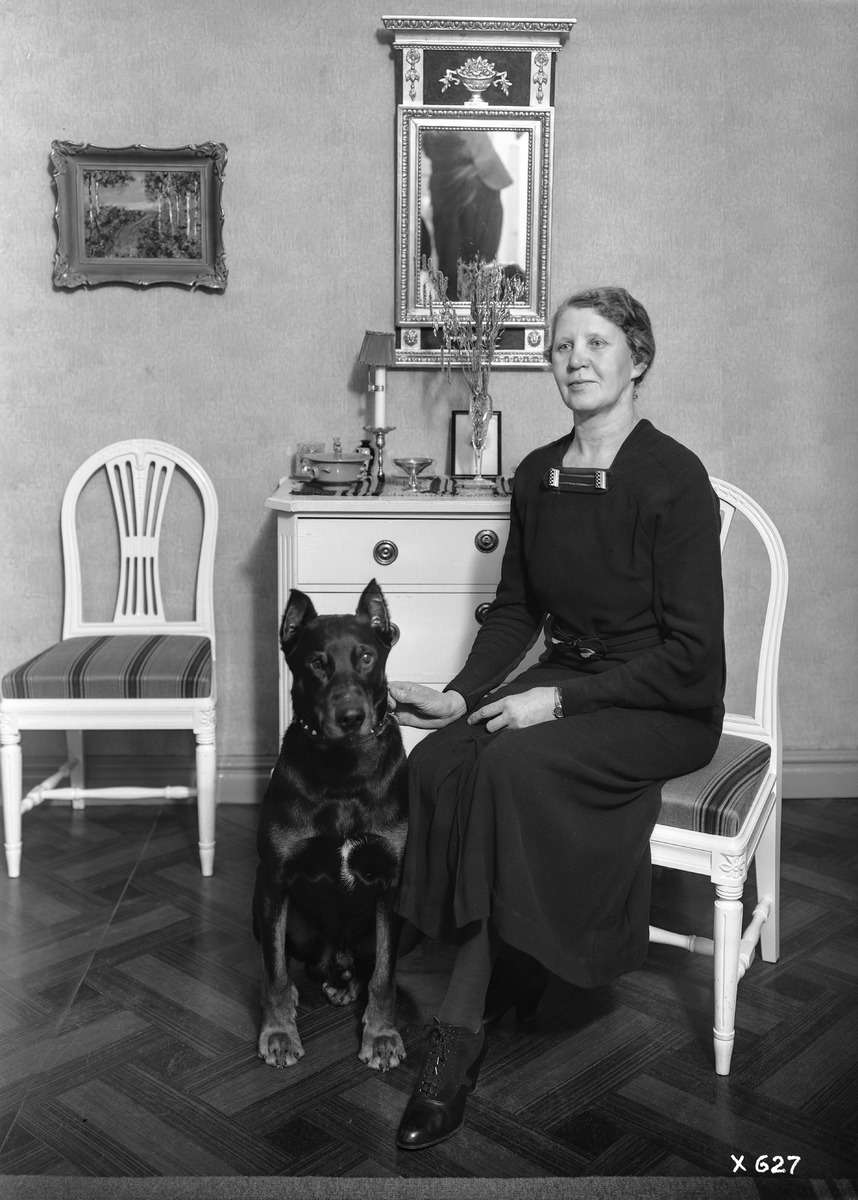
Kassanhoitaja, neiti Anna Aino Ahola
Cashier, miss Anna Aino Ahola
sisällön kuvaus: Kassanhoitaja, neiti Anna Aino Ahola koiransa kanssa 18.3.1936. content description: Cashier, miss Anna Aino Ahola with her dog on March 18, 1936.
Vuosi: 1936
Paikka: , Suomi, Suomi
Aiheet: Ahola, Anna Aino; kokokuva; kassanhoitajat; naiset; koira; lemmikkieläimet; kauppa; cashiers; dogs; pets; women; commerce